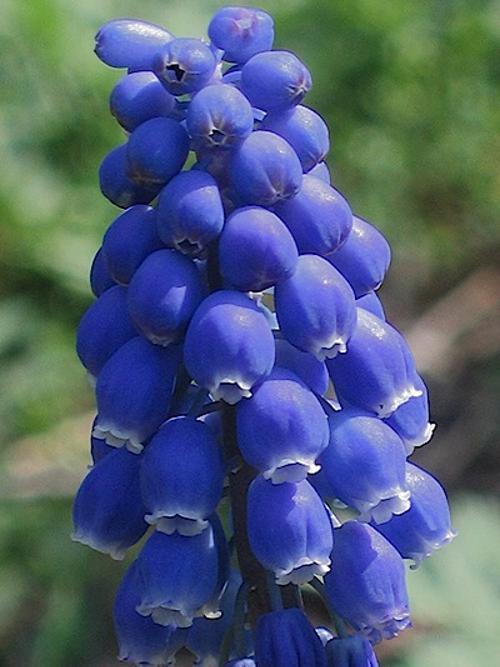
Label: grape hyacinth